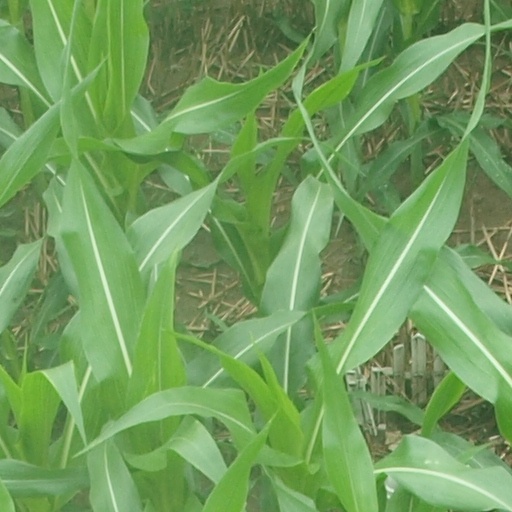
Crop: maize; corn